Geita Lighthouse

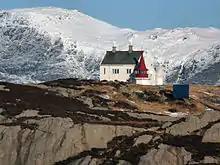
View of the lighthouse

Geita Lighthouse is a coastal lighthouse located in Askvoll Municipality in Vestland county, Norway. It was first lit in 1897 and it was automated from 1980–1982. It was listed as a protected site in 1999.